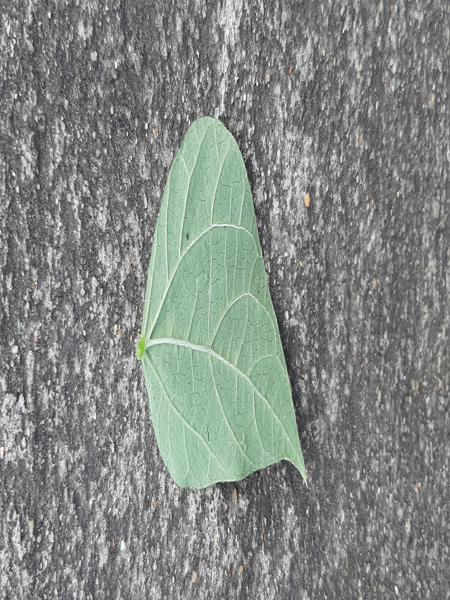
Plant: Beans